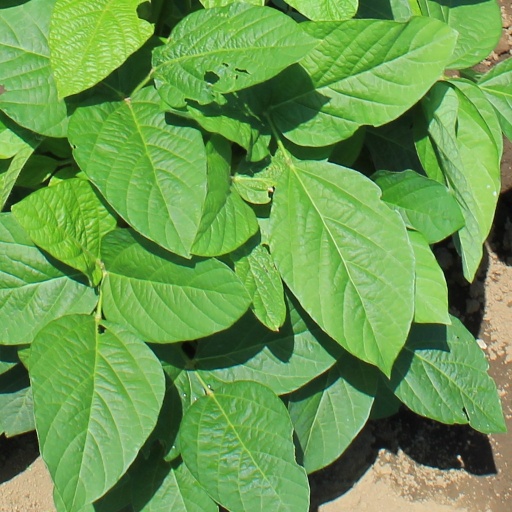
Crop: soybean